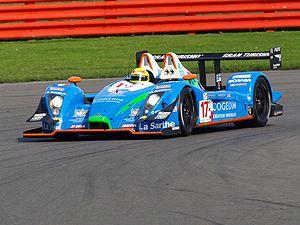
Christophe Tinseau, né le 18 décembre 1969 à Orléans, est un pilote automobile français.